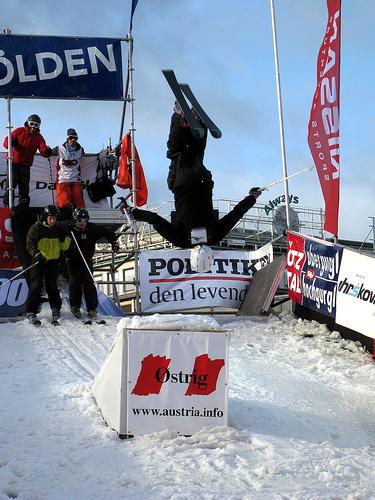
Weather: snow or frosty